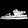
Label: Sandal